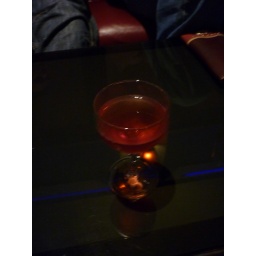
A traditional fruit drink. And after a sip, in the glass is where it stayed...